10th Anti-Aircraft Division (United Kingdom)

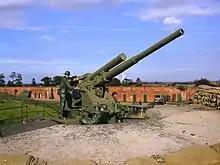
3.7-inch HAA gun preserved at Fort Paull in the Hull GDA (Photo: Andy Beecroft).

The increased sophistication of communications for Gun Operations Rooms (GORs) and RAF Sectors was reflected in the growth in support units, which attained the following organisation by May 1942: